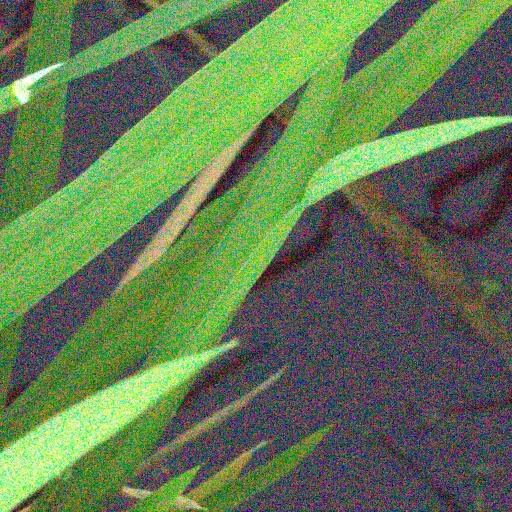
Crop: rice